Aoidos

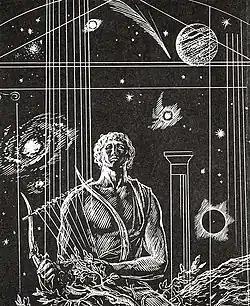
Aoidos and outer space; allegory by Mikhail Kurushin

The Greek word (plural:) referred to a classical Greek singer. In modern Homeric scholarship, it is used by some as the technical term for a skilled oral epic poet in the tradition to which the "Iliad" and "Odyssey" are believed to belong (compare rhapsode).